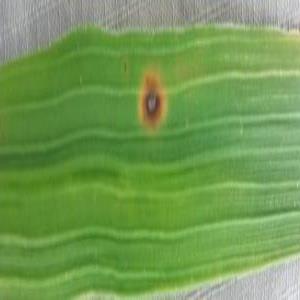
Disease: Brownspot